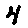
Label: 4